Madayi Kavu

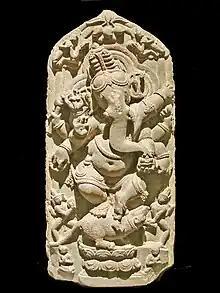
Ganapathi - Museum idol

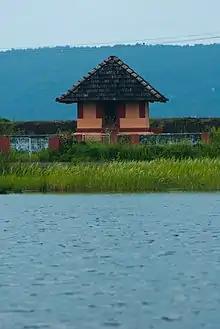
Kathiruvaykum Thara in Madayi para

Theologians relate this layout to Kundalini: the seven mothers represent the chakras, with Ganapathi near Chamunda (Muladhara) and Veerabhadra near Brahmi (Sahasrara). Veerabhadra's inclusion signifies that Kali worshippers are 'Veeras' (warriors). This progression is ritually facilitated through: